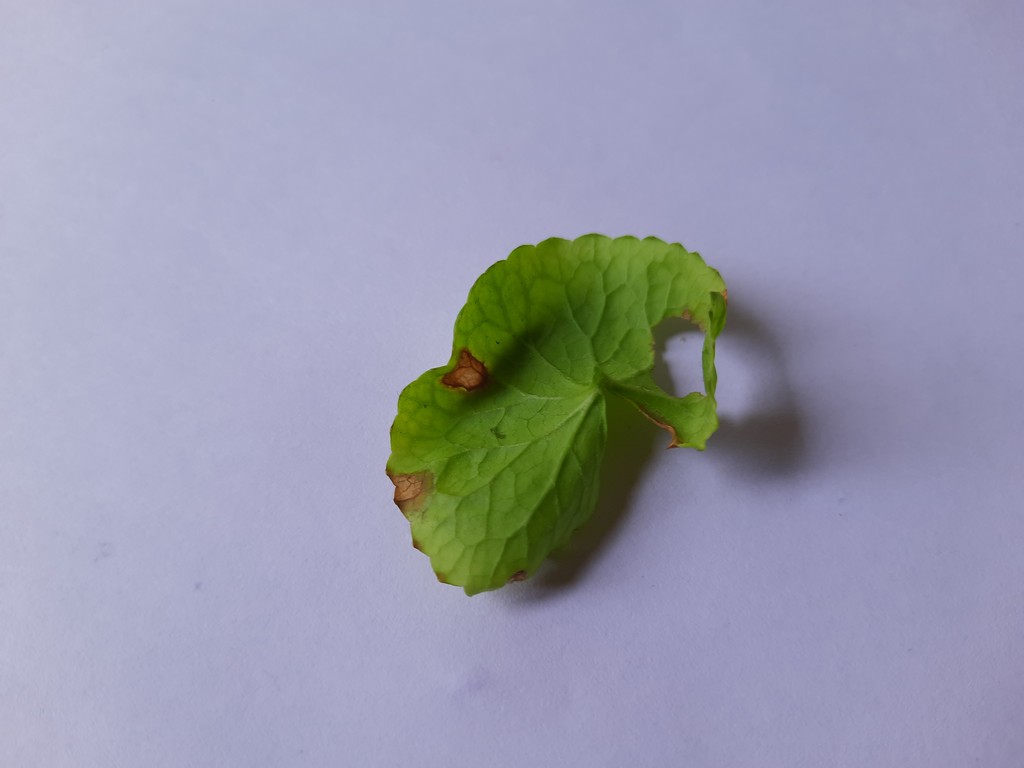
Label: Unhealthy